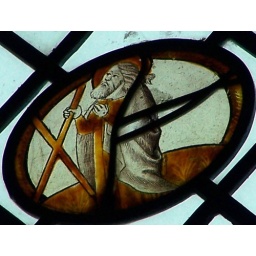
Saint in old glass - Saint Andrew holding his &amp;quot;X&amp;quot; shaped cross